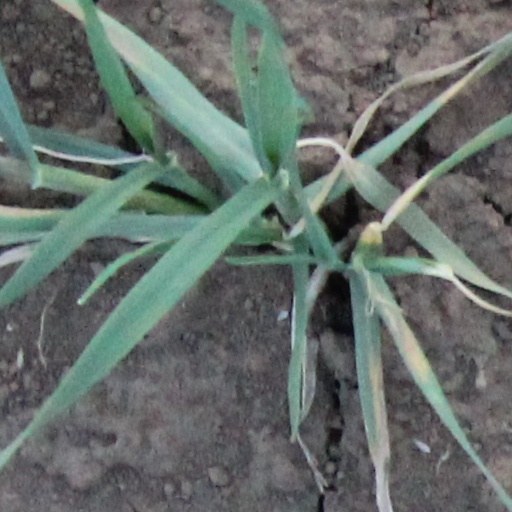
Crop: wheat